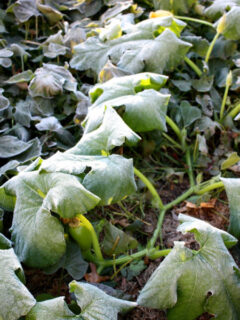
Plant: Cucumber
Disease: cucumber bacterial wilt